Harry Miller (auto racing)

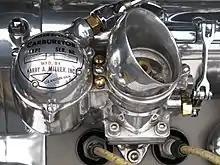
A Miller carburetor

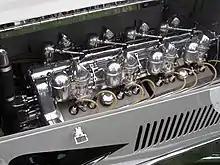
The Miller eight cylinder racing engine

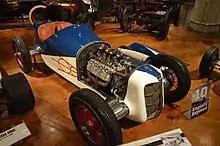
The 1935 Miller IndyCar chassis was the first to use a Ford engine

Harold Arminius Miller (December 9, 1875 – May 3, 1943), commonly called Harry, was an American race car designer and builder who was most active in the 1920s and 1930s. Griffith Borgeson called him "the greatest creative figure in the history of the American racing car". Cars built by Miller won the Indianapolis 500 nine times, and other cars using his engines won three more. Millers accounted for 83% of the Indy 500 fields between 1923 and 1928.